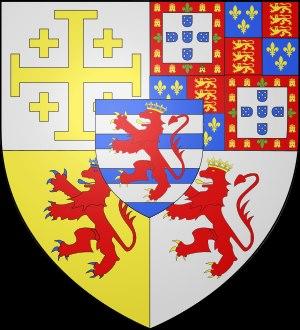
Les Croisades conduisirent à l'établissement d'une dynastie de rois de Chypre originaires de France.